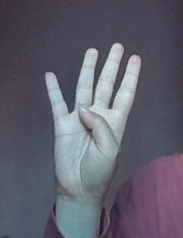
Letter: kaaf